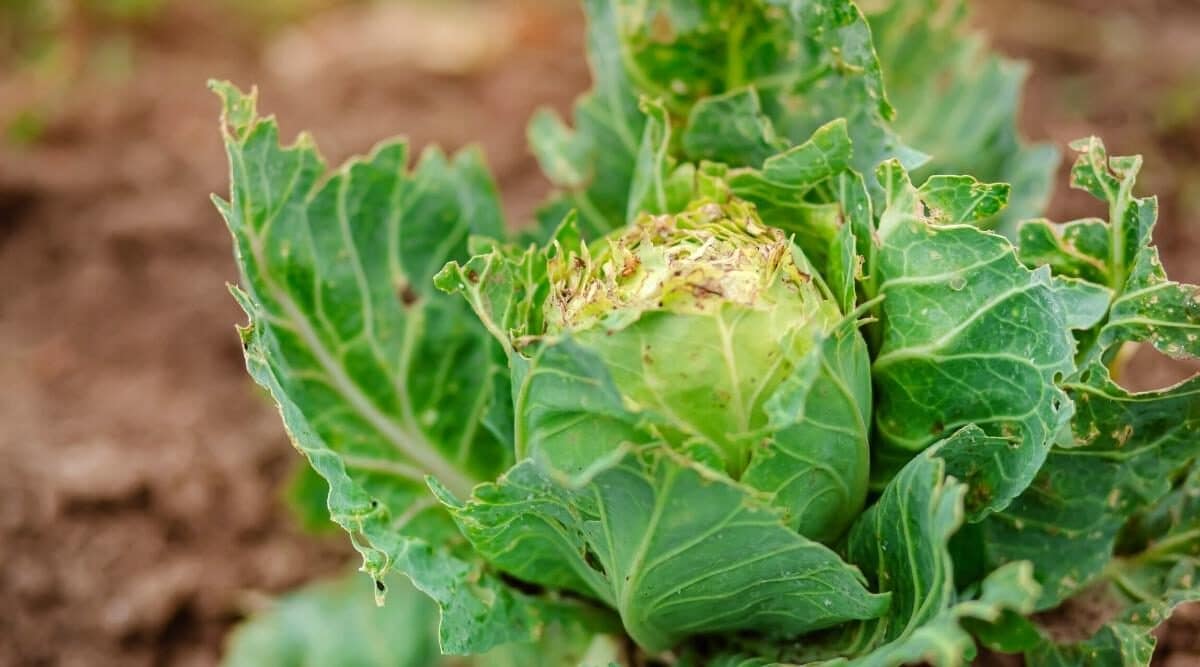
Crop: unknown
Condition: cabbage